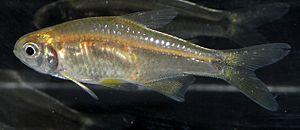
Cheirodon est un genre de poissons téléostéens de la famille des Characidae et de l'ordre des Characiformes.